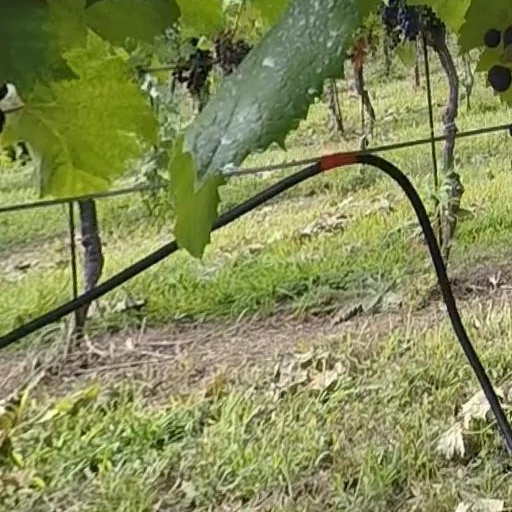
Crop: grape